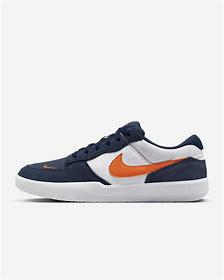
Brand: Nike
Model: SB Force 58